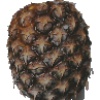
Label: pineapple